Étienne de Veniard, Sieur de Bourgmont

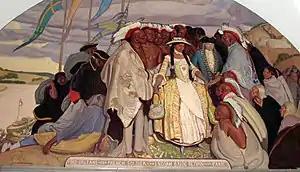
Bourgmont's Missouria wife is pictured here on her return from France in 1725.

Bourgmont had an affair with a married woman, Madame Tichenet, also known as Madame Montour and "La Chenette", at Fort Pontchartrain. After his desertion in 1706, the couple met up and lived among a group of deserters on an island in Lake Erie. La Chenette was the daughter of a French man and an Indian woman. The couple separated and La Chenette turned up at the English town of Albany, New York in 1709, where she worked as an interpreter for the governor and lived among the English for 12 years.